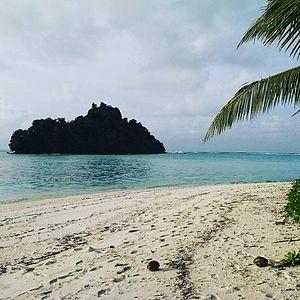
Plage sur l'îlot de Nukuloa bordant le lagon de Wallis (Wallis et Futuna, Pacifique Sud). Nukufotu (l'île aux oiseaux) est visible en arrière plan.
Cet article présente la géographie de Wallis-et-Futuna, collectivité d'outre-mer française du Pacifique. L'appellation « archipel » appliqué à Wallis-et-Futuna est impropre car les deux îles sont distantes d'environ 250 kilomètres, sans unité géographique ou historique. Néanmoins, tant par la population que par la géographie, ces îles possèdent des points communs.
Nukufotu est un îlot de Wallis-et-Futuna, située dans le nord du lagon de Wallis. Il est surnommé « l'île aux oiseaux » en raison des nombreux oiseaux qui viennent y nicher.